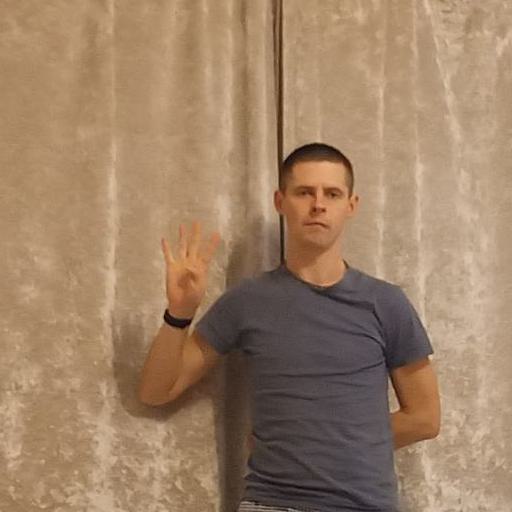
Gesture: four